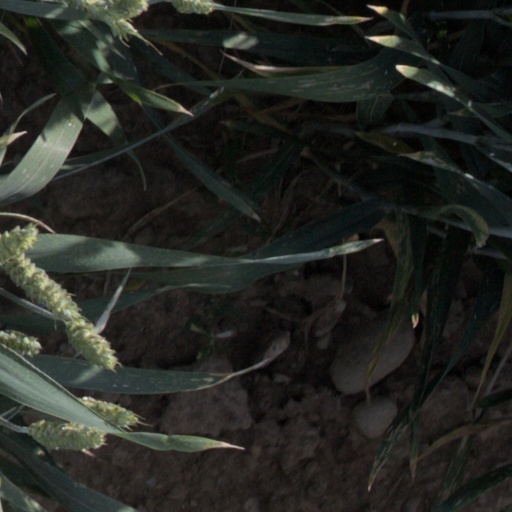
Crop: wheat